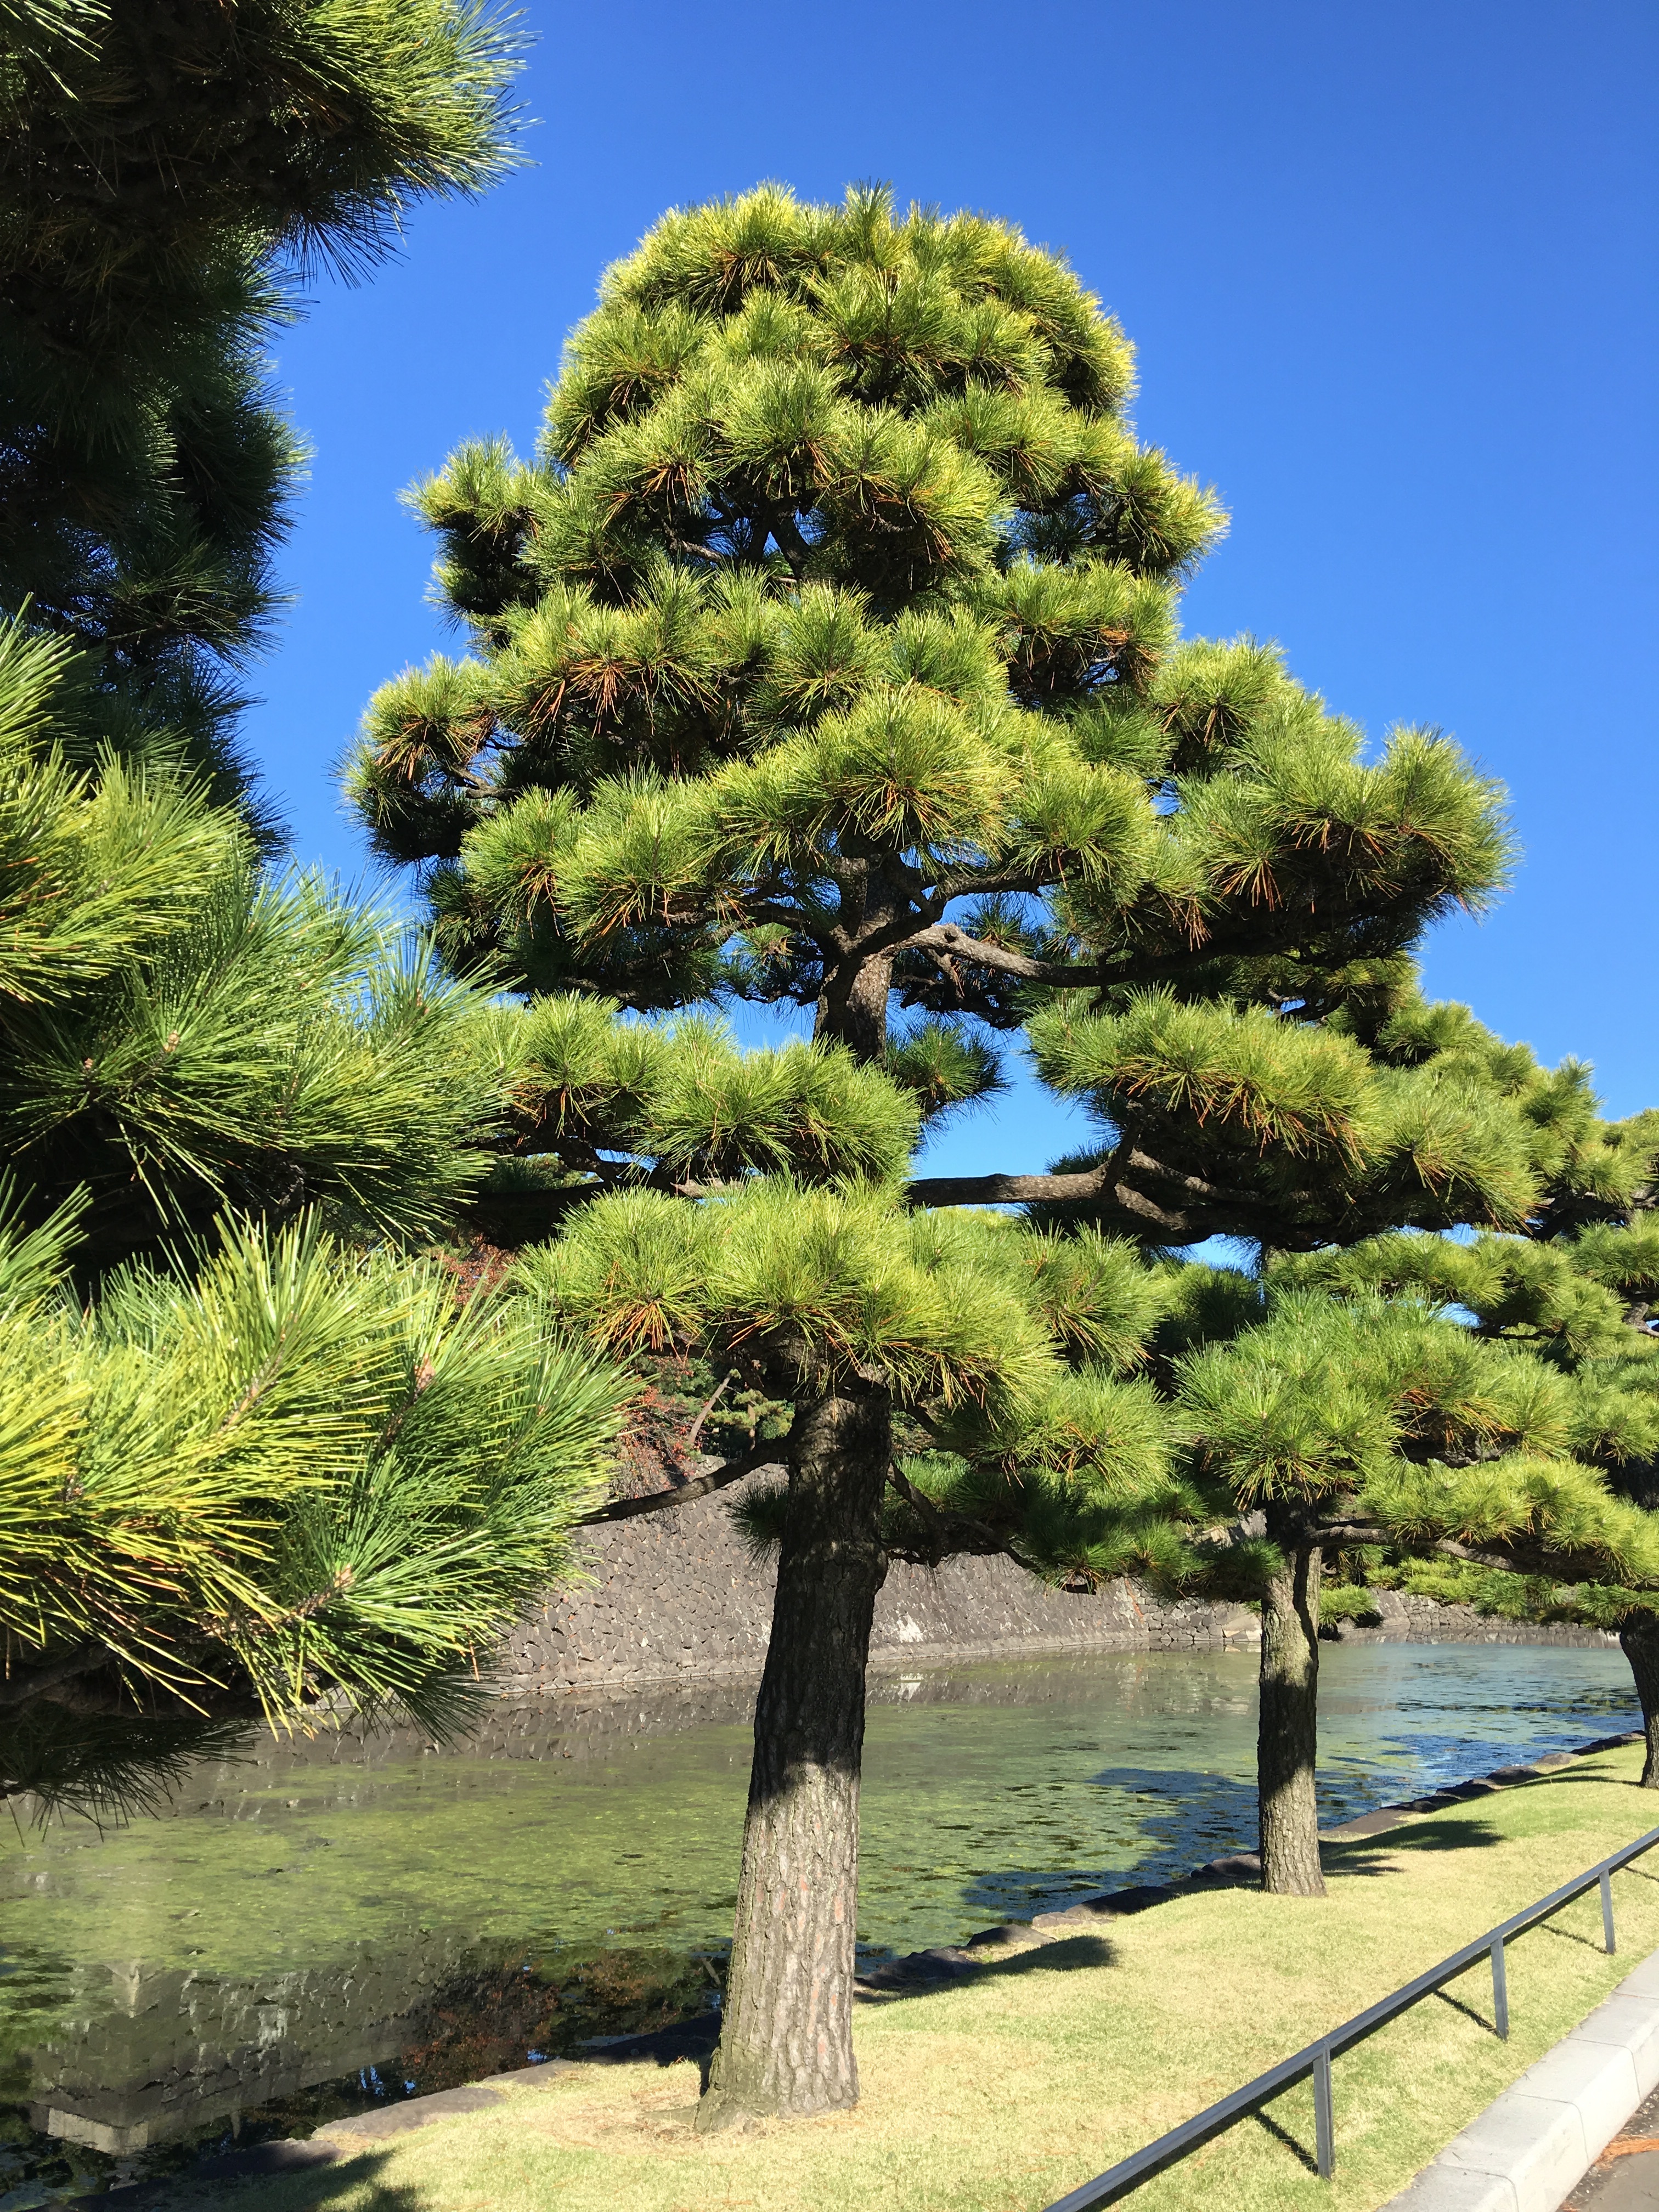
landscape, tree, branch, plant, pine, evergreen, botany, garden, japan, fir, houseplant, conifer, trees, spruce, shrub, larch, ecosystem, biome, pine family, woody plant, temperate coniferous forest, land plant